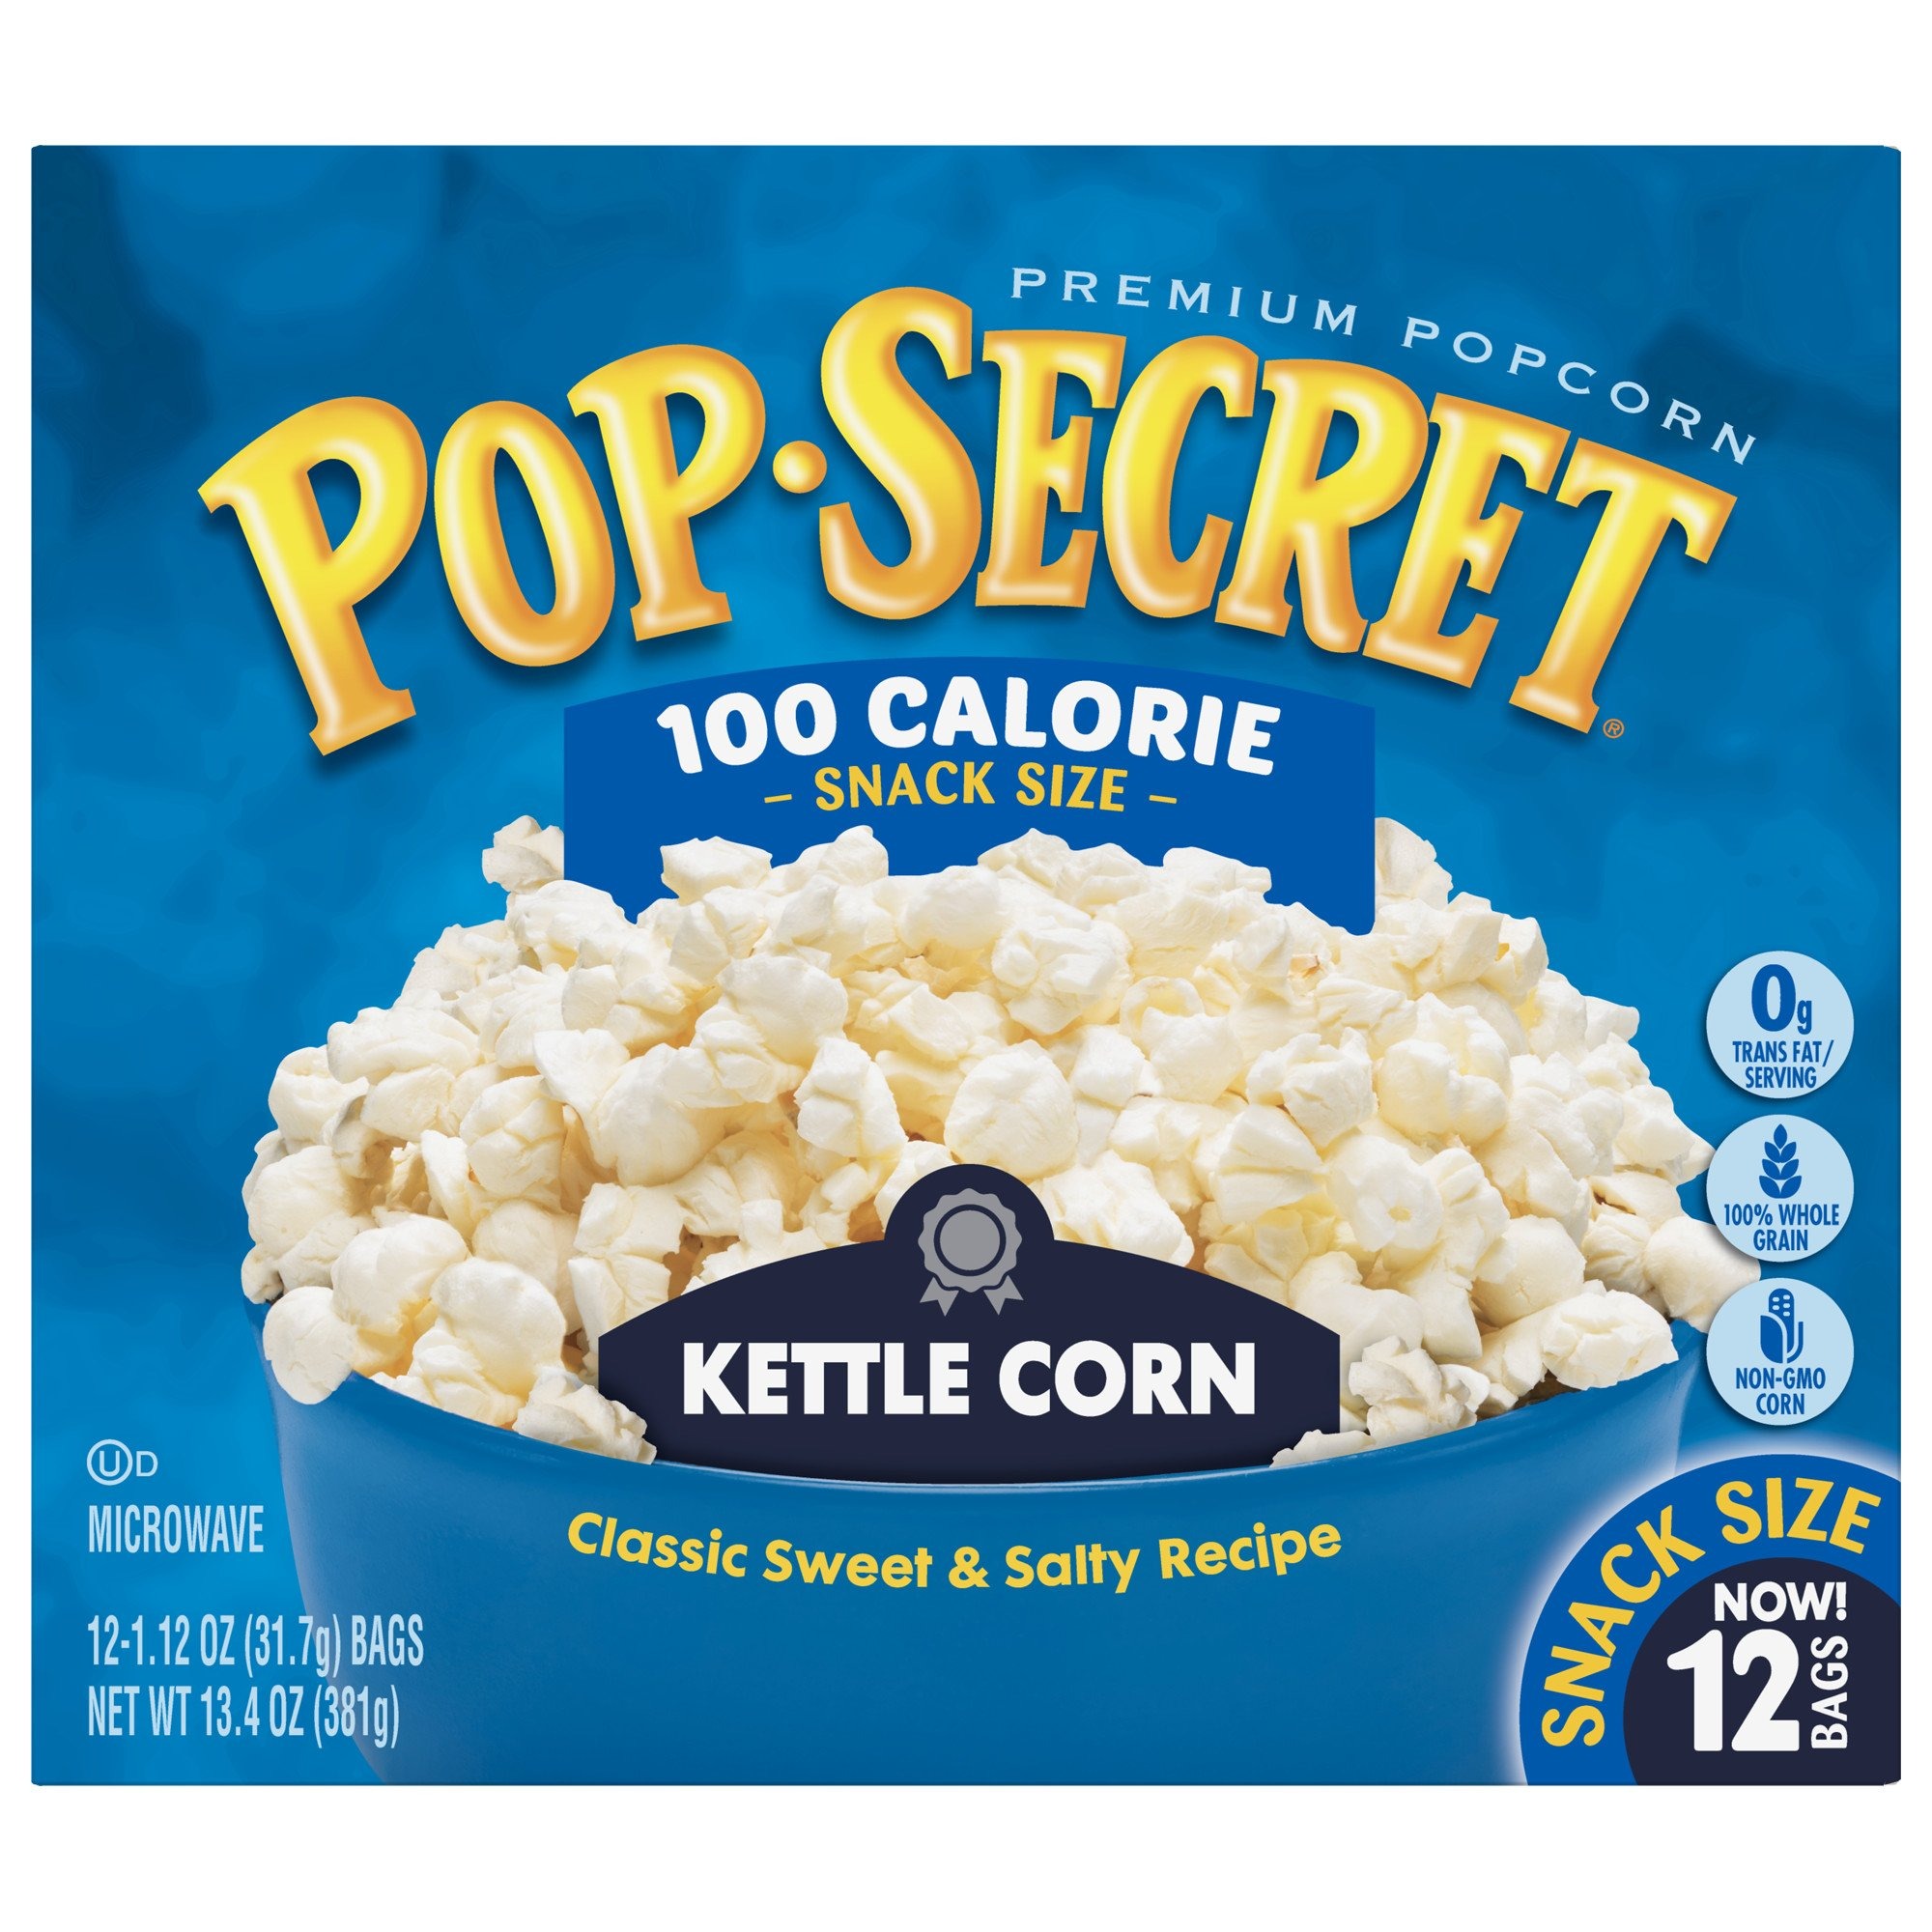
Item Name: Pop Secret Popcorn, Kettle Corn, 3 Ounce Microwave Bags, 12 Count Box,1.12 Ounce (Pack of 12)
Bullet Point 1: Sweet and salty, old fashioned kettle corn taste
Bullet Point 2: Delicious warm popcorn with an irresistible aroma and flavor, ready in minutes
Bullet Point 3: At Pop Secret, we do butter better.
Bullet Point 4: 100 percent whole grain; Non-GMO corn, 0g trans fat, No high fructose corn syrup
Bullet Point 5: Family Size box of 12 microwave popcorn bags
Value: 13.4
Unit: Ounce

Price: 10.52